Robert Rochfort

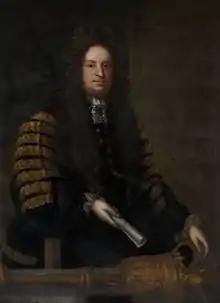
Robert Rochfort as Speaker of the Irish House of Commons

Robert Rochfort (9 December 1652 – 10 October 1727) was an Irish lawyer, politician and judge of the late seventeenth and early eighteenth centuries. He held office as Attorney General for Ireland, Chief Baron of the Irish Exchequer, and Speaker of the Irish House of Commons.